Animal locomotion

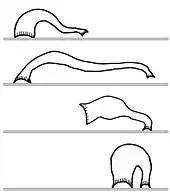
Leech moving by looping using its front and back suckers

Other animals move in terrestrial habitats without the aid of legs. Earthworms crawl by a peristalsis, the same rhythmic contractions that propel food through the digestive tract.